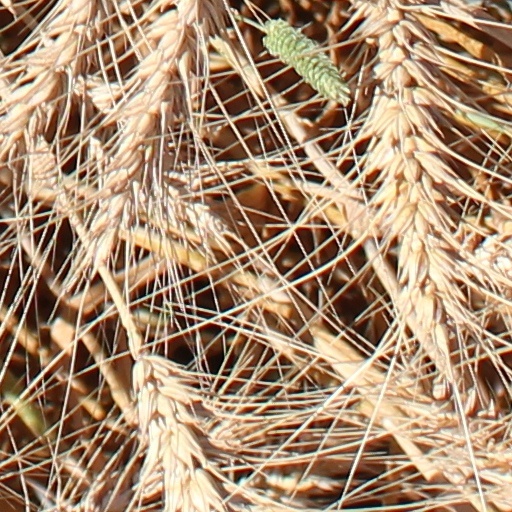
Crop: wheat